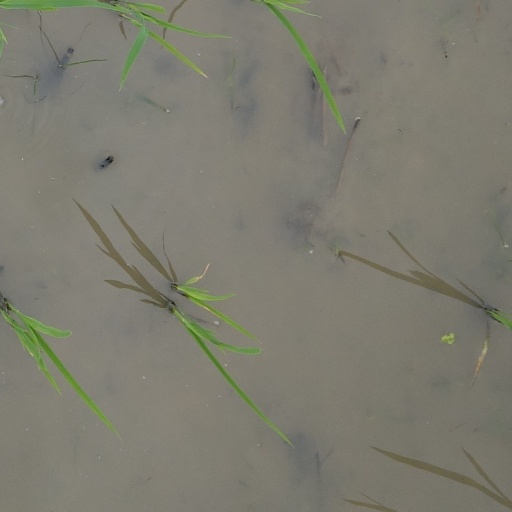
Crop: rice